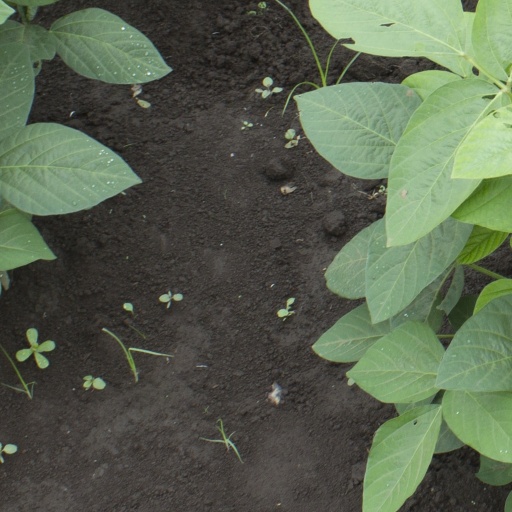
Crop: soybean